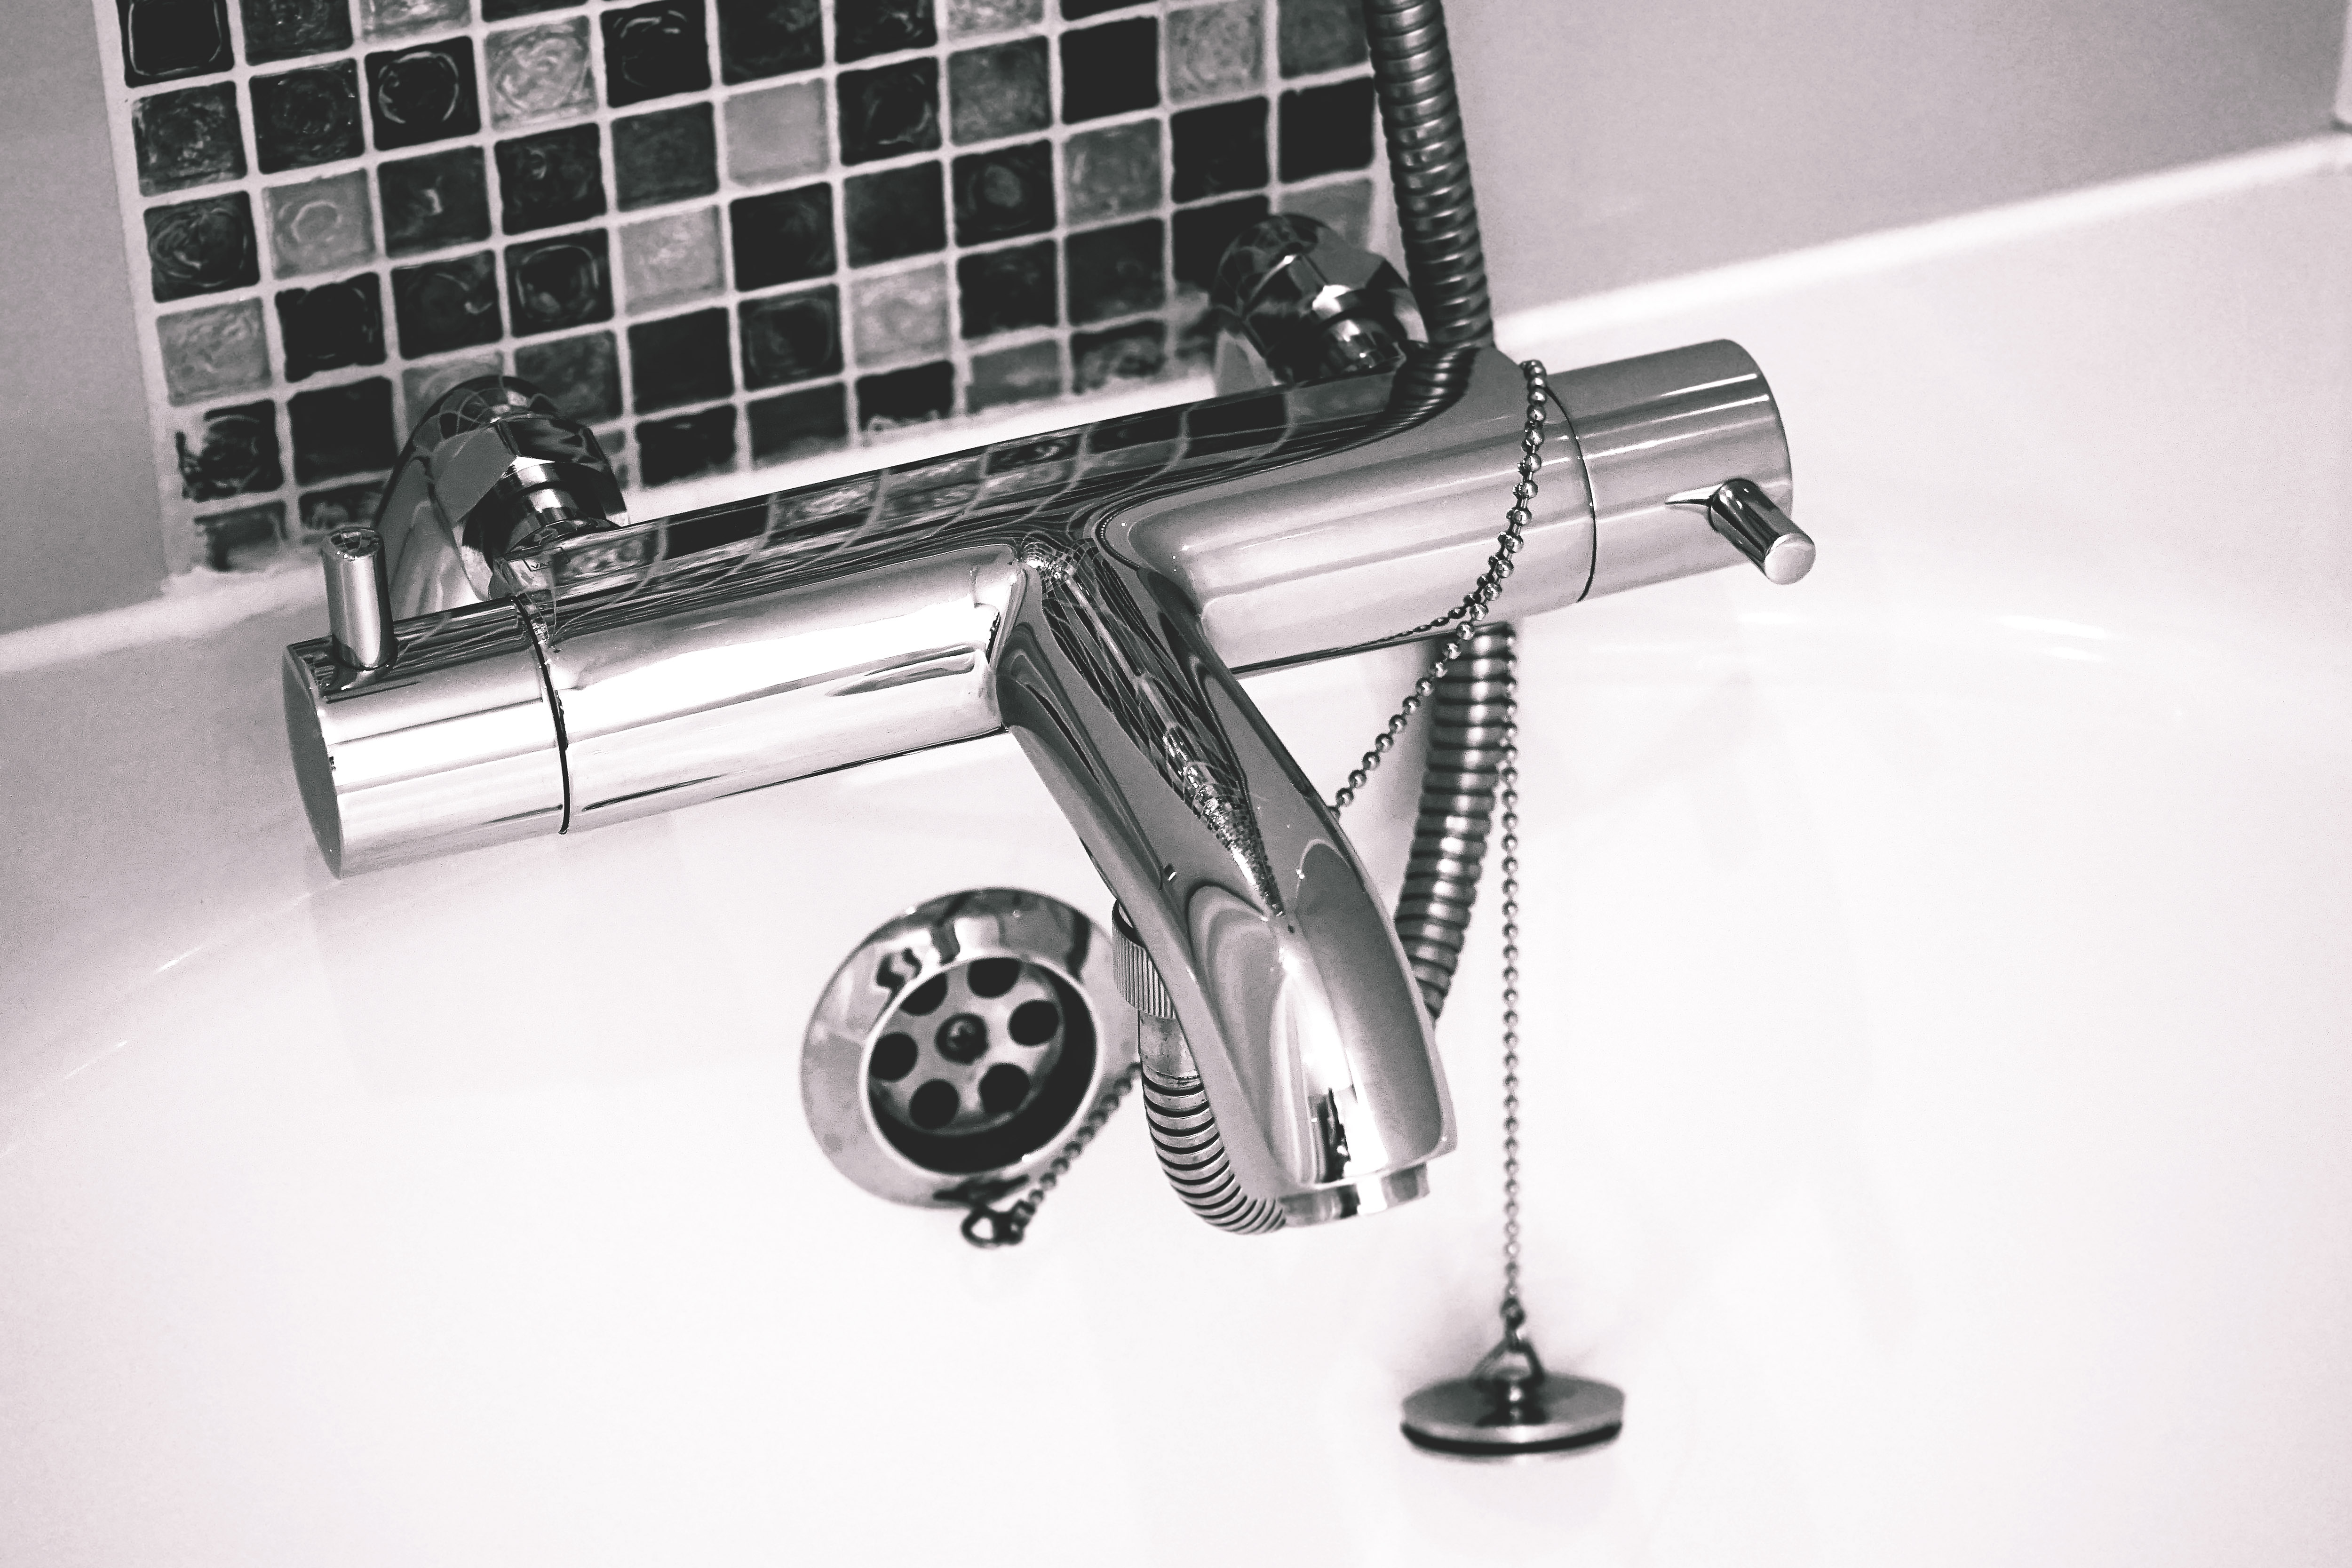
plumbing fixture, plumbing, tap, room